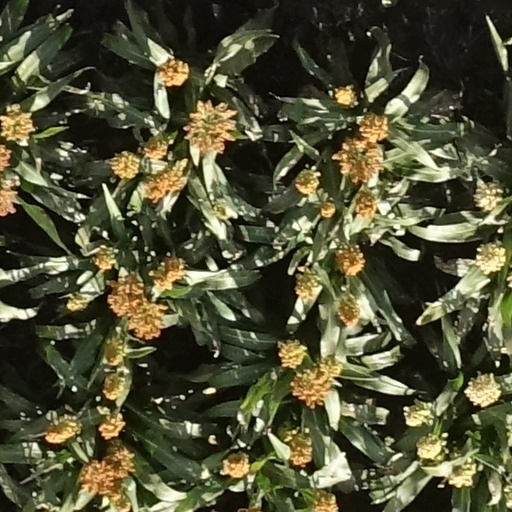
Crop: sorghum